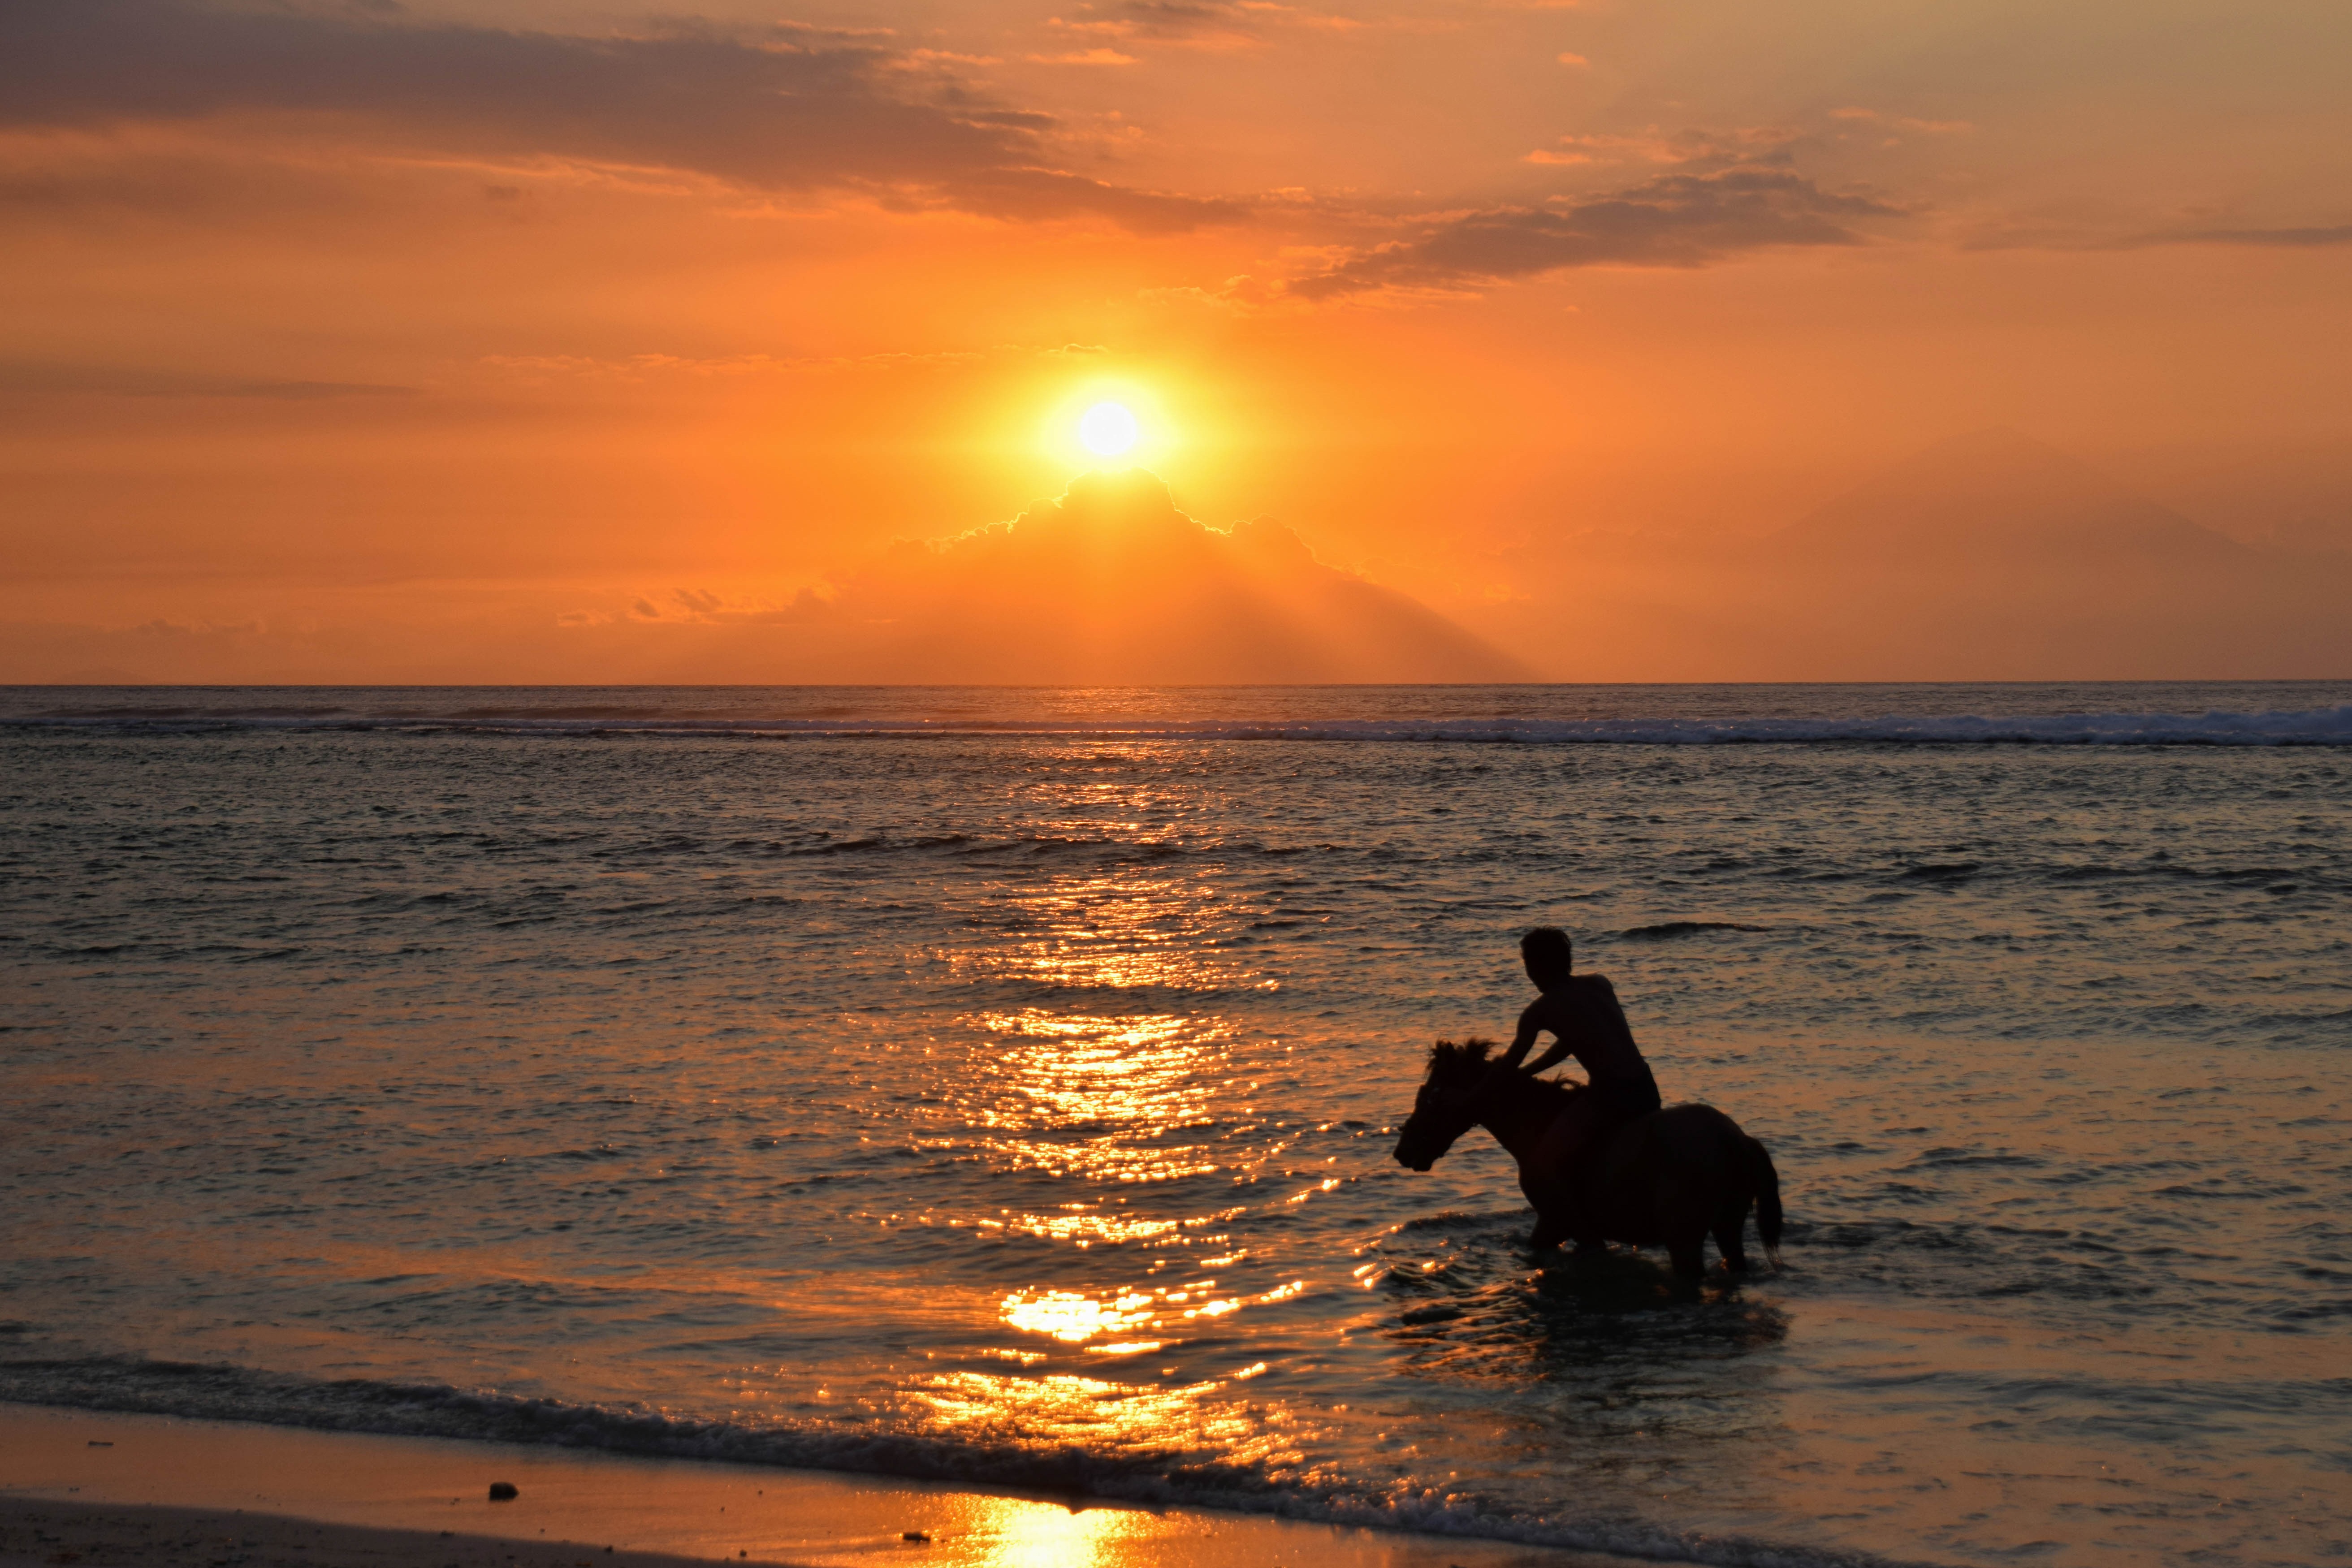
man, beach, sea, coast, water, sand, ocean, horizon, silhouette, sun, sunrise, sunset, sunlight, morning, shore, wave, dawn, travel, dusk, evening, golden, horse, romantic, ride, indonesia, abendstimmung, reiter, afterglow, wind wave, gili islands